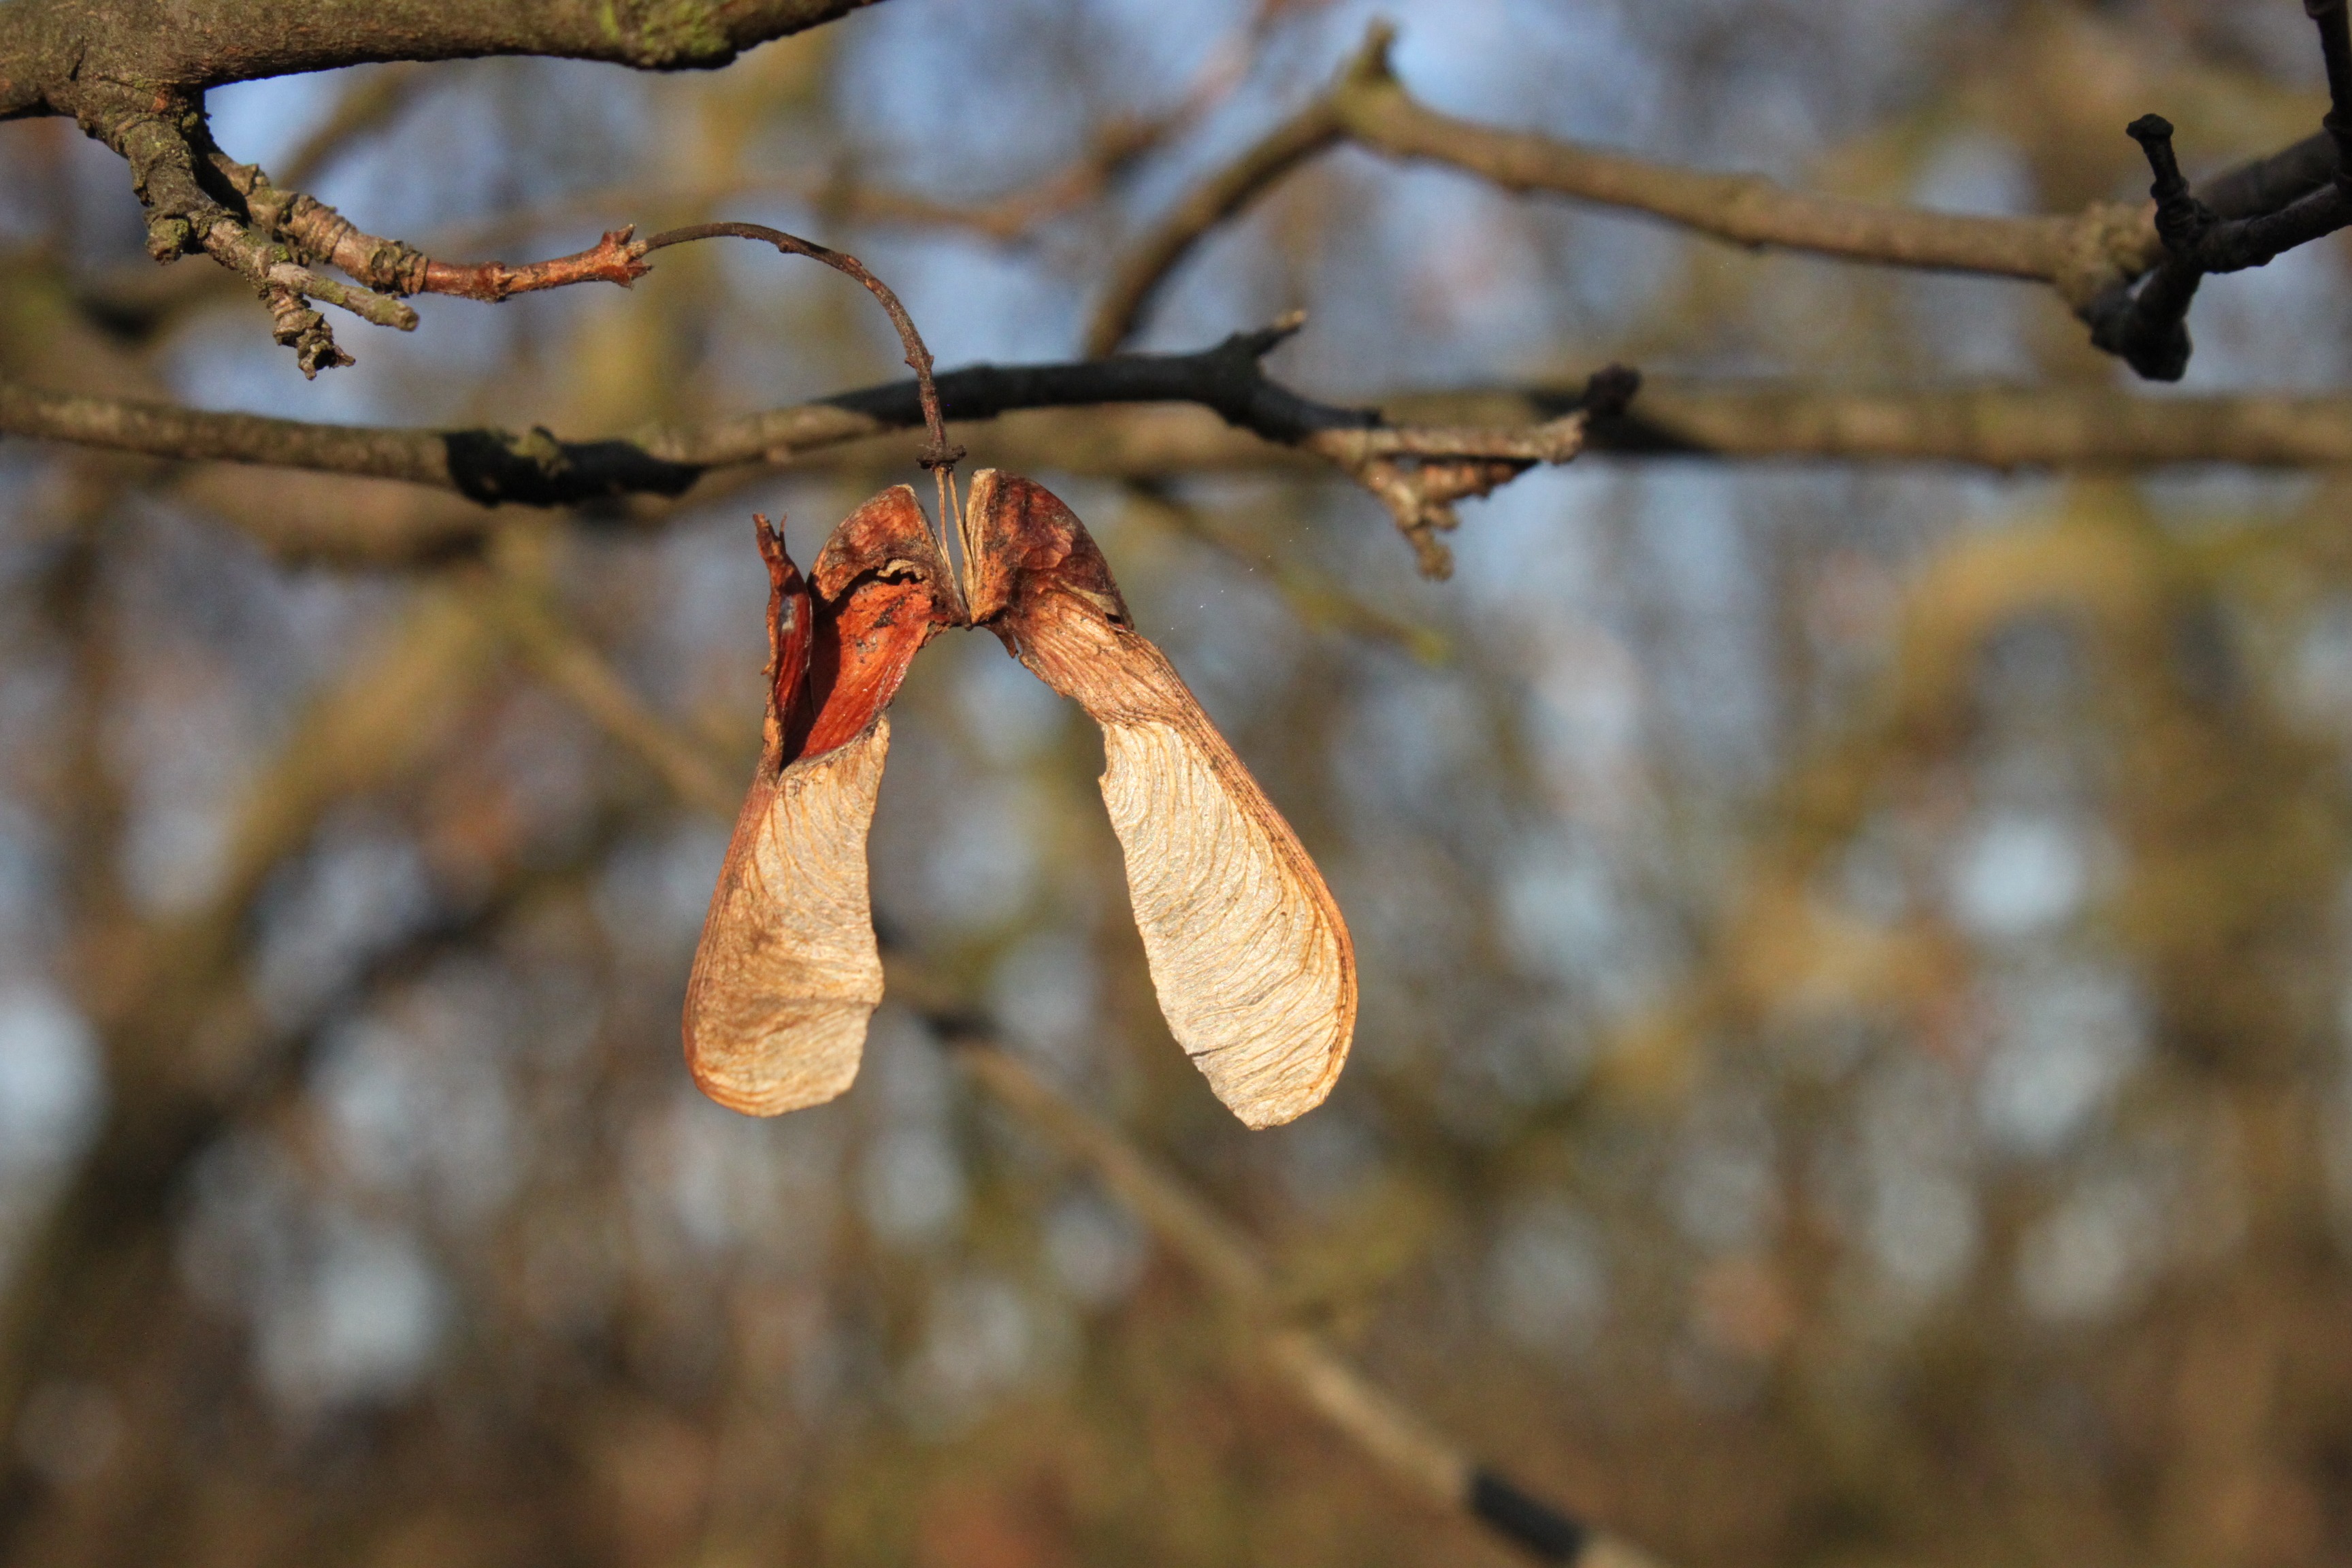
tree, nature, branch, plant, photography, leaf, flower, wildlife, spring, insect, autumn, flora, season, fauna, maple, plants, invertebrate, twig, close up, seeds, sycamore, acer, macro photography, woody plant, pseudoplatanus